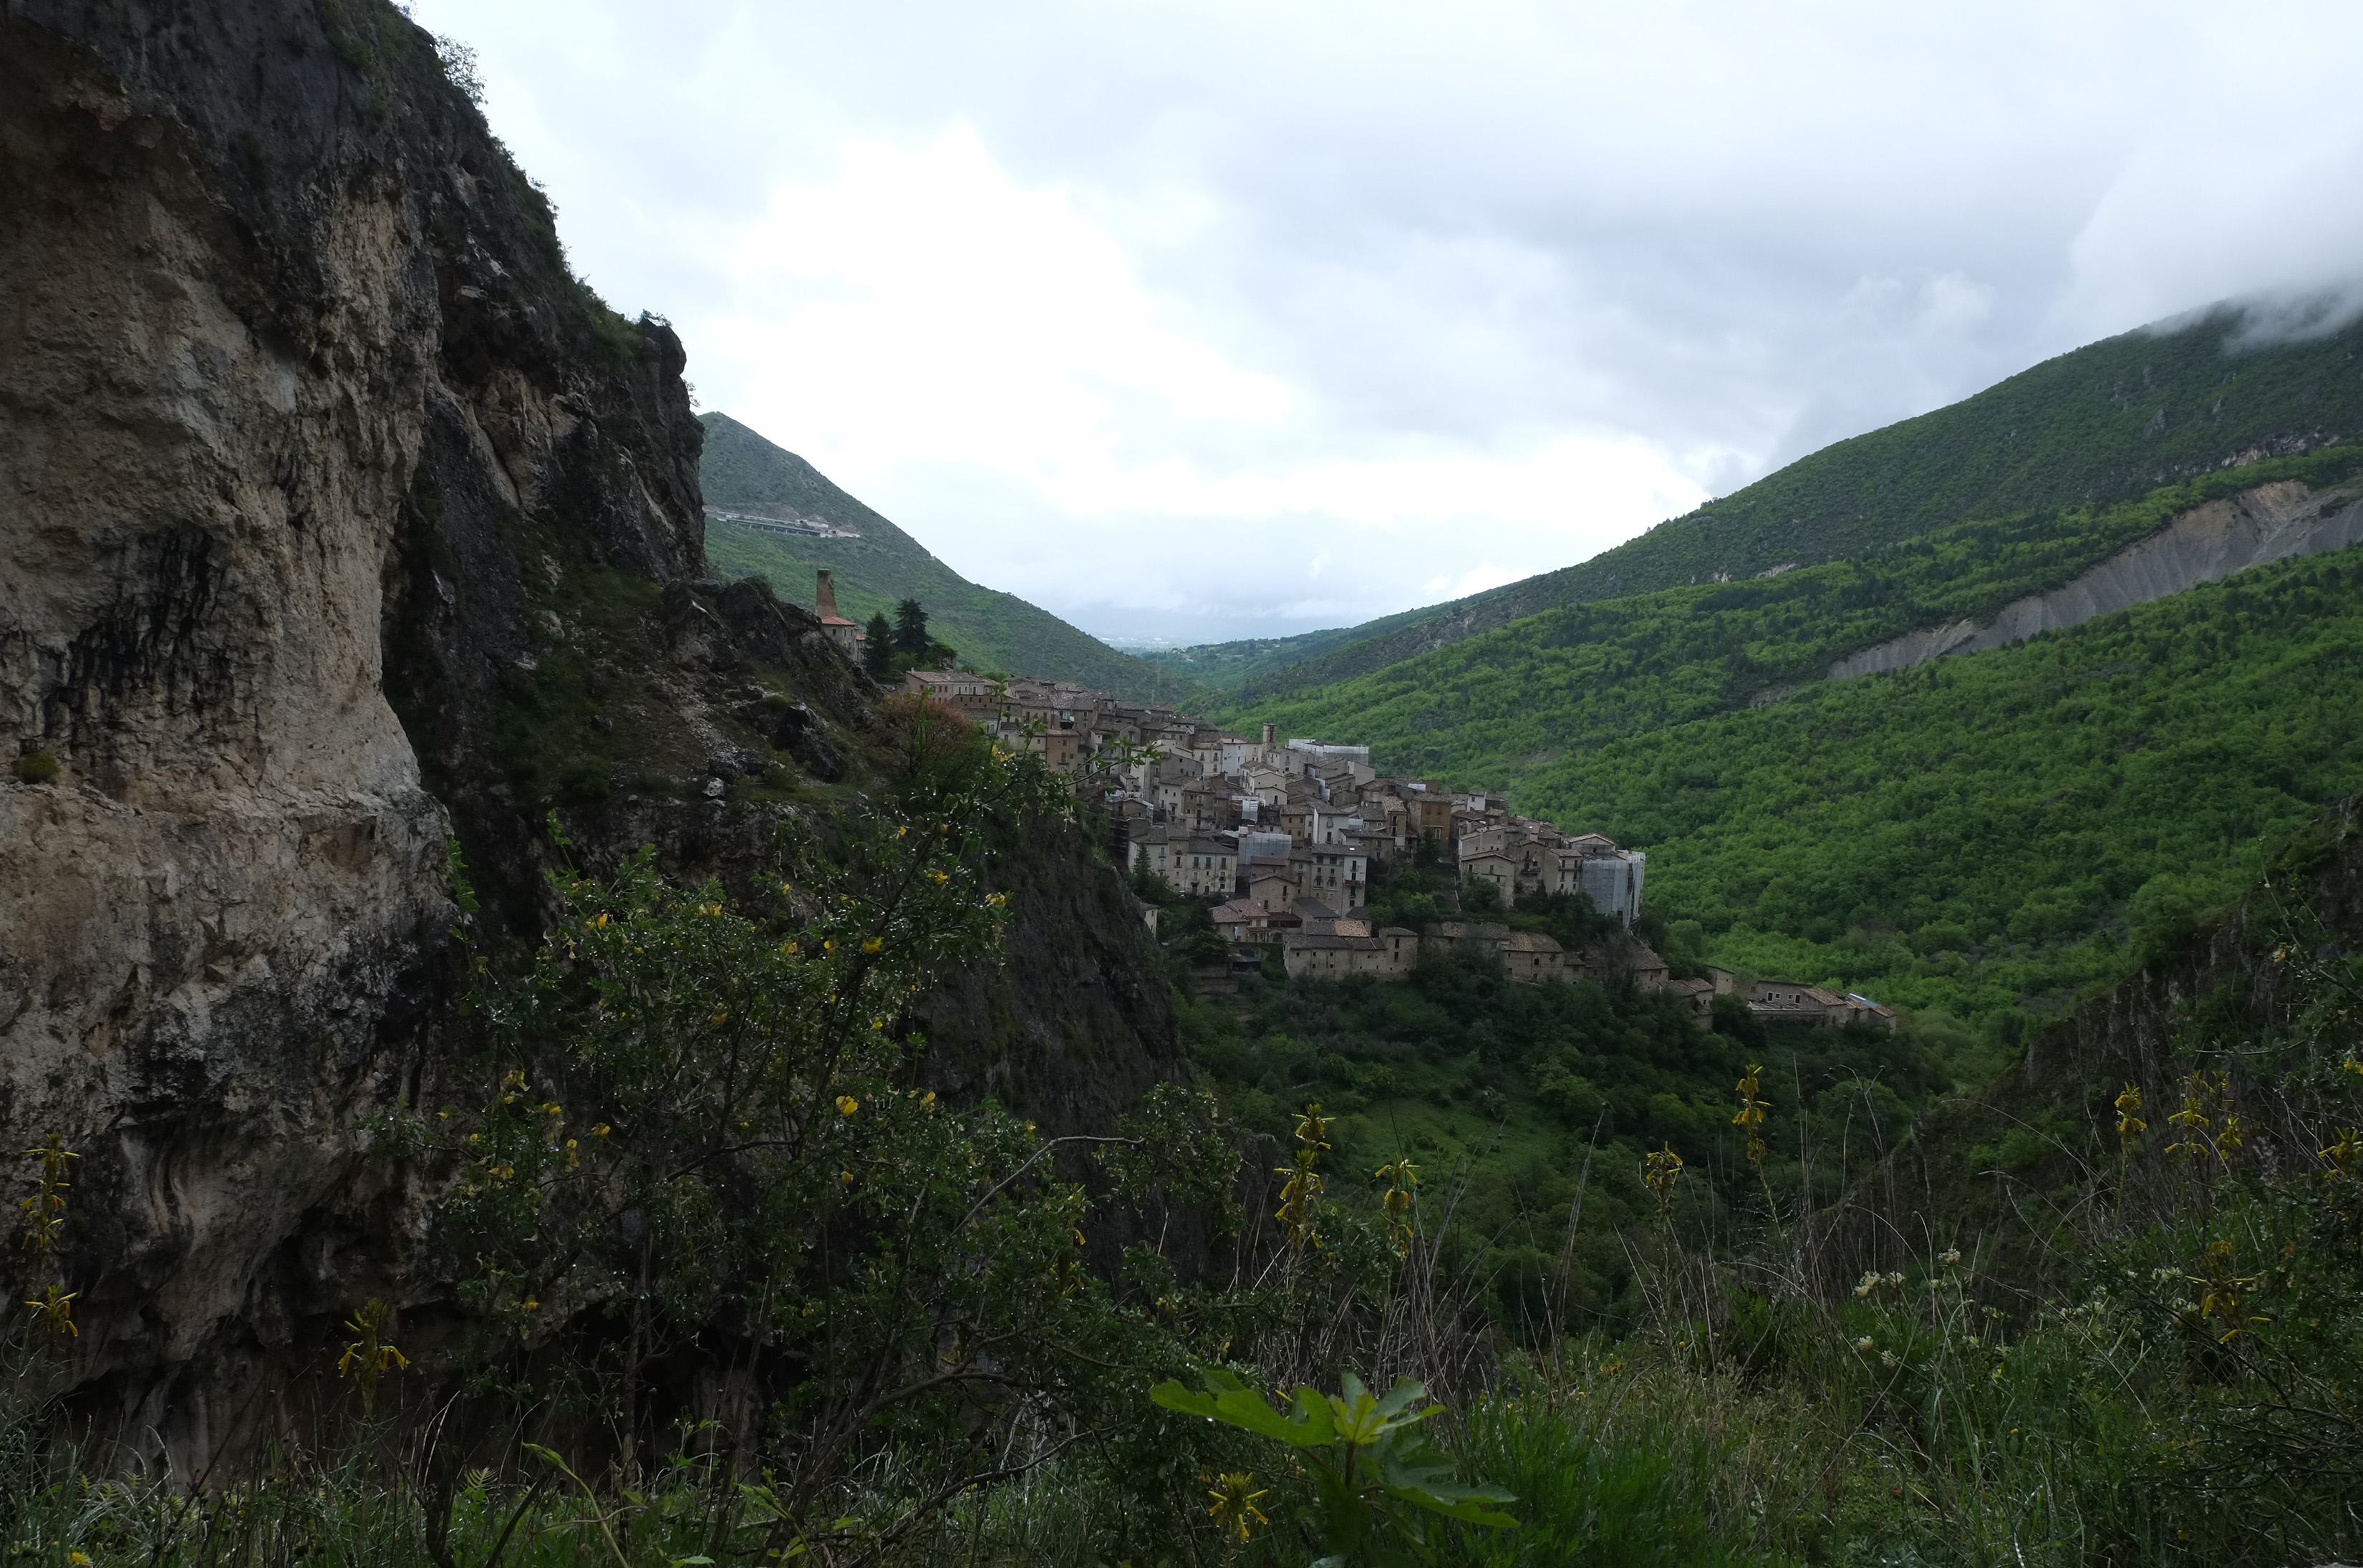
rock, walking, mountain, hill, valley, mountain range, cliff, italy, highland, terrain, ridge, geology, ravine, plateau, fuji, fell, fujix, fujixe1, e1, landform, mountain pass, geographical feature, mountainous landforms, geological phenomenon